Madonna and sexuality

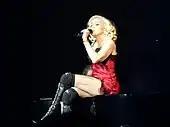
Madonna during the Celebration Tour in 2023

She further polarized views by using an open sexuality while aging, most notoriously when she entered into her 40s with a response by audience with commentaries like "desperate", "cringey" and "give it up", according to "Grazia" magazine. Scholar Deborah Jermyn argues that Madonna for new audiences and her experimentation with sexuality, suggests and has come to mean "nothing" if the trolling of Madonna's aging body is fundamentally misogynistic and gaining online followers by the thousands. Authors in "Ageing Women in Literature and Visual Culture" (2017) concludes that Madonna's refusal to retreat into silence in middle age and her repeated assertion of an overt sexuality are "demonized", especially in the context of a demonstration for women's equality. Writing for "PinkNews" in 2023, Marcus Wratten noted commentaries from British tabloid "The Daily Mail", saying her "aggressive sexuality" is now "threatening to compromise" her "uncompromisable legacy". They called her for being "desperate".